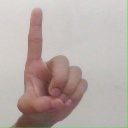
अक्षर: ड